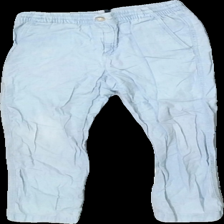
View: front
Type: Trousers
Category: Children
Brand: Polo
Colors: Blue
Material: 100% cotton
Cut: Regular
Season: All
Holes: Major
Damage: hål
Damage location: middle center
Damage 2 location: bottom left
Price range: <50
Recommended usage: Export
Description: blå byxor, hål bak